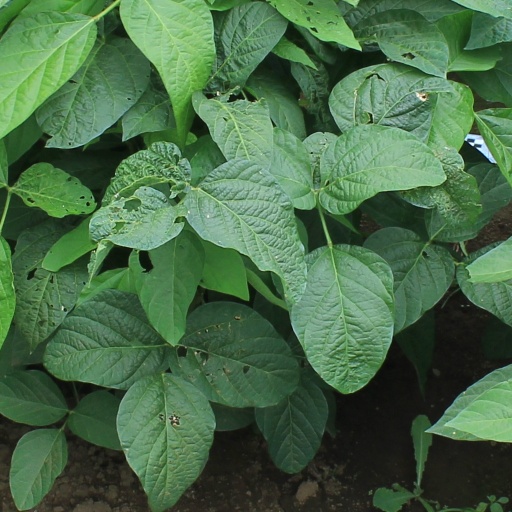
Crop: soybean